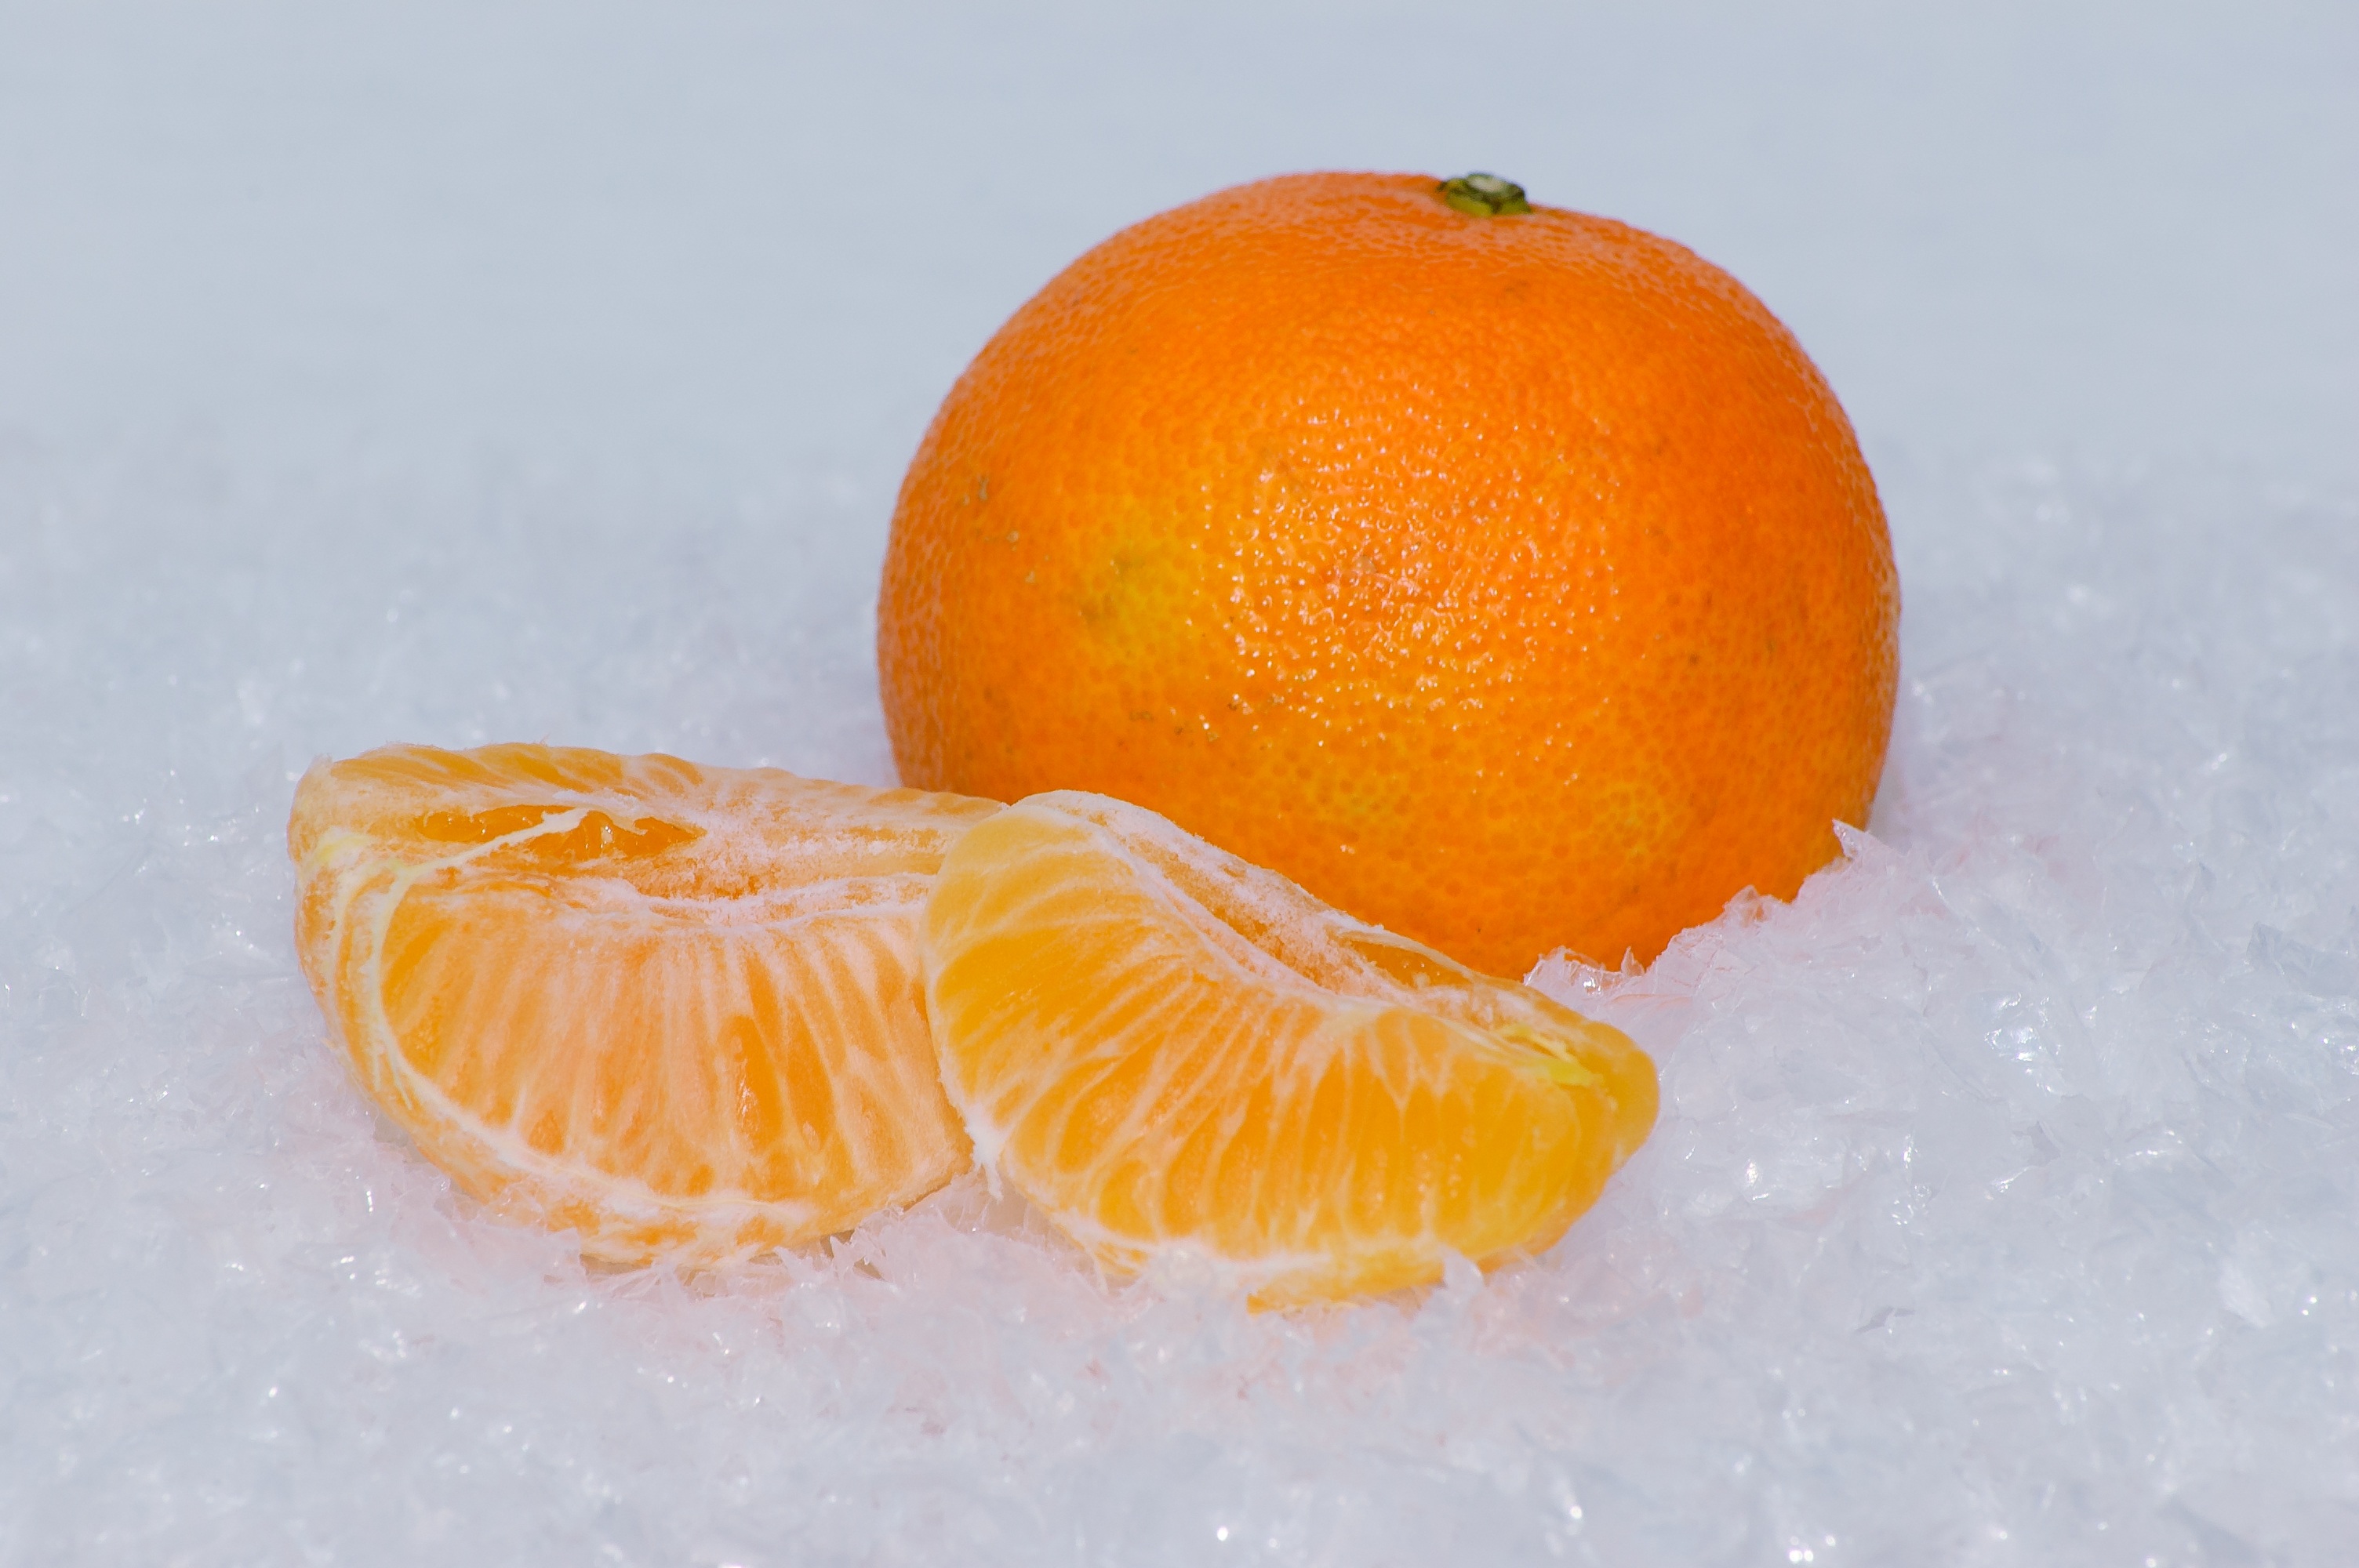
snow, plant, fruit, sweet, ripe, ice, feed, orange, food, produce, tropical, juicy, healthy, nutrition, tasty, tangerine, vegetarian, calabaza, clementine, diet, vitamins, citrus, seedless, bio, flowering plant, new year's eve, fruit salad, bitter orange, mandarins, mandarin orange, land plant, tangelo, be healthy, tangerine slices